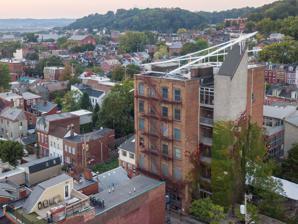
Building: Mattress Factory
Country: United States of America
Year built: 1977
Contemporary art museum in Pittsburgh, Pennsylvania Mattress Factory The Mattress Factory Location of the Mattress Factory in Pittsburgh Established 1977 Location Pittsburgh, Pennsylvania Coordinates 40°27′26″N 80°00′44″W / 40.4571477°N 80.012187°W / 40.4571477; -80.012187 Visitors 28,000 (2018) Founder Barbara Luderowski Director David Oresick Nearest parking On site, Street Website mattress .org The Mattress Factory is a contemporary art museum located in Pittsburgh , Pennsylvania . It was a pioneer of site-specific installation art and features permanent installations by artists Yayoi Kusama , James Turrell , and Greer Lankton . The museum's roof itself is a light art installation and part of Pittsburgh's Northside evening skyline. Barbara Luderowski purchased a derelict Stearns & Foster mattress warehouse in 1975. The museum achieved non-profit status in 1977. Over the next forty years, Luderowski would attract upcoming installation artists to fill its rooms. The Mattress Factory along with its neighbors City of Asylum and Randyland are credited with playing a role in Pittsburgh's revitalization. History In 1975, artist and Mattress Factory founder Barbara Luderowski purchased a former Stearns & Foster mattress warehouse at 500 Sampsonia Way in Pittsburgh's Central Northside . Originally, she used the warehouse as a space to live, work and build a community of artists and intellectuals. The community grew and in 1977—after two years of hosting art exhibits and a small food co-op—the Mattress Factory was established as a legal non-profit educational and cultural corporation. Its first exhibition of installation art opened five years later on May 8, 1982, and the museum has since grown to be an integral part of the Pittsburgh arts community, known for its artist residency program, educational programming, and unique exhibitions. In 2008 then-Curator of Exhibitions Michael Olijnyk joined Luderowski in leading the museum as co-director. Over the years the Mattress Factory has acquired more properties for various purposes, including: 1414 Monterey Street, which became a new gallery space Two buildings on North Taylor Street that became artist residences 505 Jacksonia Street, which is now used as a parking lot for museum visitors, and the adjacent lot, which now houses Winifred Lutz's Garden Installation , 1993 516 Sampsonia Way, which opened as gallery space in Fall 2013 Sexual Misconduct Allegations In September 2018, a report published in Pittsburgh's WESA detailed five employees' allegations of sexual misconduct and the mishandling of the situation by the Mattress Factory and its director, Michael Olijnyk. The complaint was filed with the National Labor Relations Board, and in early January 2019, a settlement was reached and the investigation was closed. Long-term exhibitions As of 2024 [update] , the Mattress Factory hosts 20 long-term installations. The following is a list: Name Artist Year Handrail A Collaboration 1993 Danaë James Turrell 1983 Pleiades James Turrell 1983 Ship of Fools: Discovery of Time Bill Woodrow 1986 Untitled Jene Highstein 1986 Bed Sitting Rooms for an Artist in Residence Allan Wexler 1988 Trespass William Anastasi 1991 Catso, Red James Turrell 1994 Untitled (Calisthenic Series) William Anastasi 1997 Music for a Garden Rolf Julius 1996 Ash Rolf Julius 1991 Red Rolf Julius 1996 Acupuncture Hans Peter Kuhn 2016 Repetitive Vision Yayoi Kusama 1996 Infinity Dots Mirrored Room Yayoi Kusama 1996 It's All About ME, Not You Greer Lankton 1996 Garden Winifred Lutz 1997 610-3356 Sarah Oppenheimer 2008 Unbrella Vanessa Sica & Chris Kasabach 2009 Ground Dove Bradshaw 1994 Gallery Repetitive Vision installation by Yayoi Kusama Mattress Factory building The Mattress Factory Annex Gallery Garden Installation by Winifred Lutz References